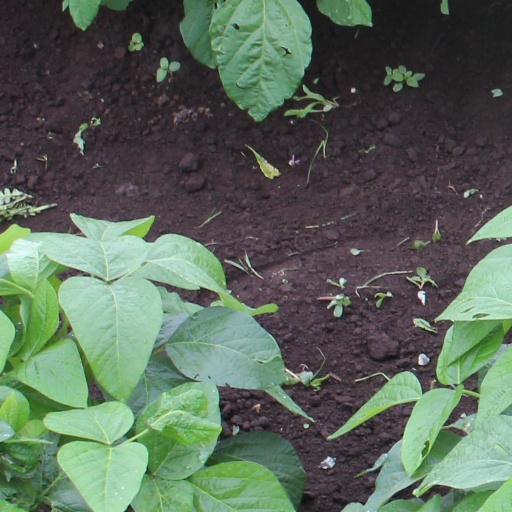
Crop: soybean